Taxi Industry Inquiry

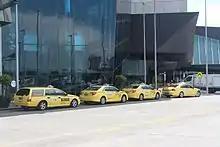
Taxi rank at the Melbourne Convention & Exhibition Centre

The Inquiry was announced on 28 March 2011 by the Premier of Victoria, Ted Baillieu. According to Bailleu, the key problems with the Victorian taxi industry were: